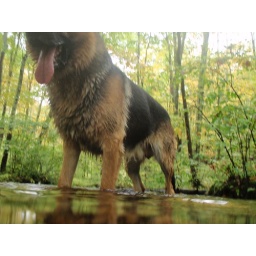
dog in the water